Prem Raja Mahat

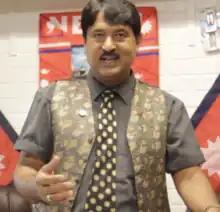
Mahat giving interview to "Baltimore magazine" in 2017

Prem Raja Mahat is a Nepalese folk singer. He has sung songs like "Bajho Khet Ma", "Paan Ko Paat", "Balla Paryo Nirmaya", and "Simsime Panima," which are considered timeless Nepali classics. He is also renowned for playing sarangi, a traditional instrument from Nepal used primarily in folk music.